First Unitarian Church of Detroit

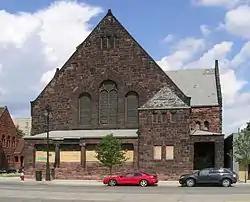
The First Unitarian Church in 2008

The First Unitarian Church of Detroit was located at 2870 Woodward Avenue in Midtown Detroit, Michigan. Built between 1889 and 1890, it was listed on the National Register of Historic Places in 1982. It was destroyed by fire on May 10, 2014.